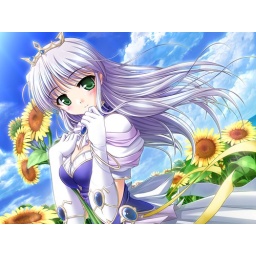
Rayne in field of flowers